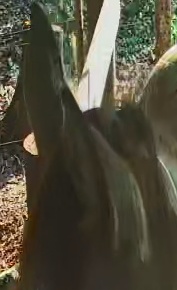
Face region: ears (position_of_ears)
Pain indicator: not_present